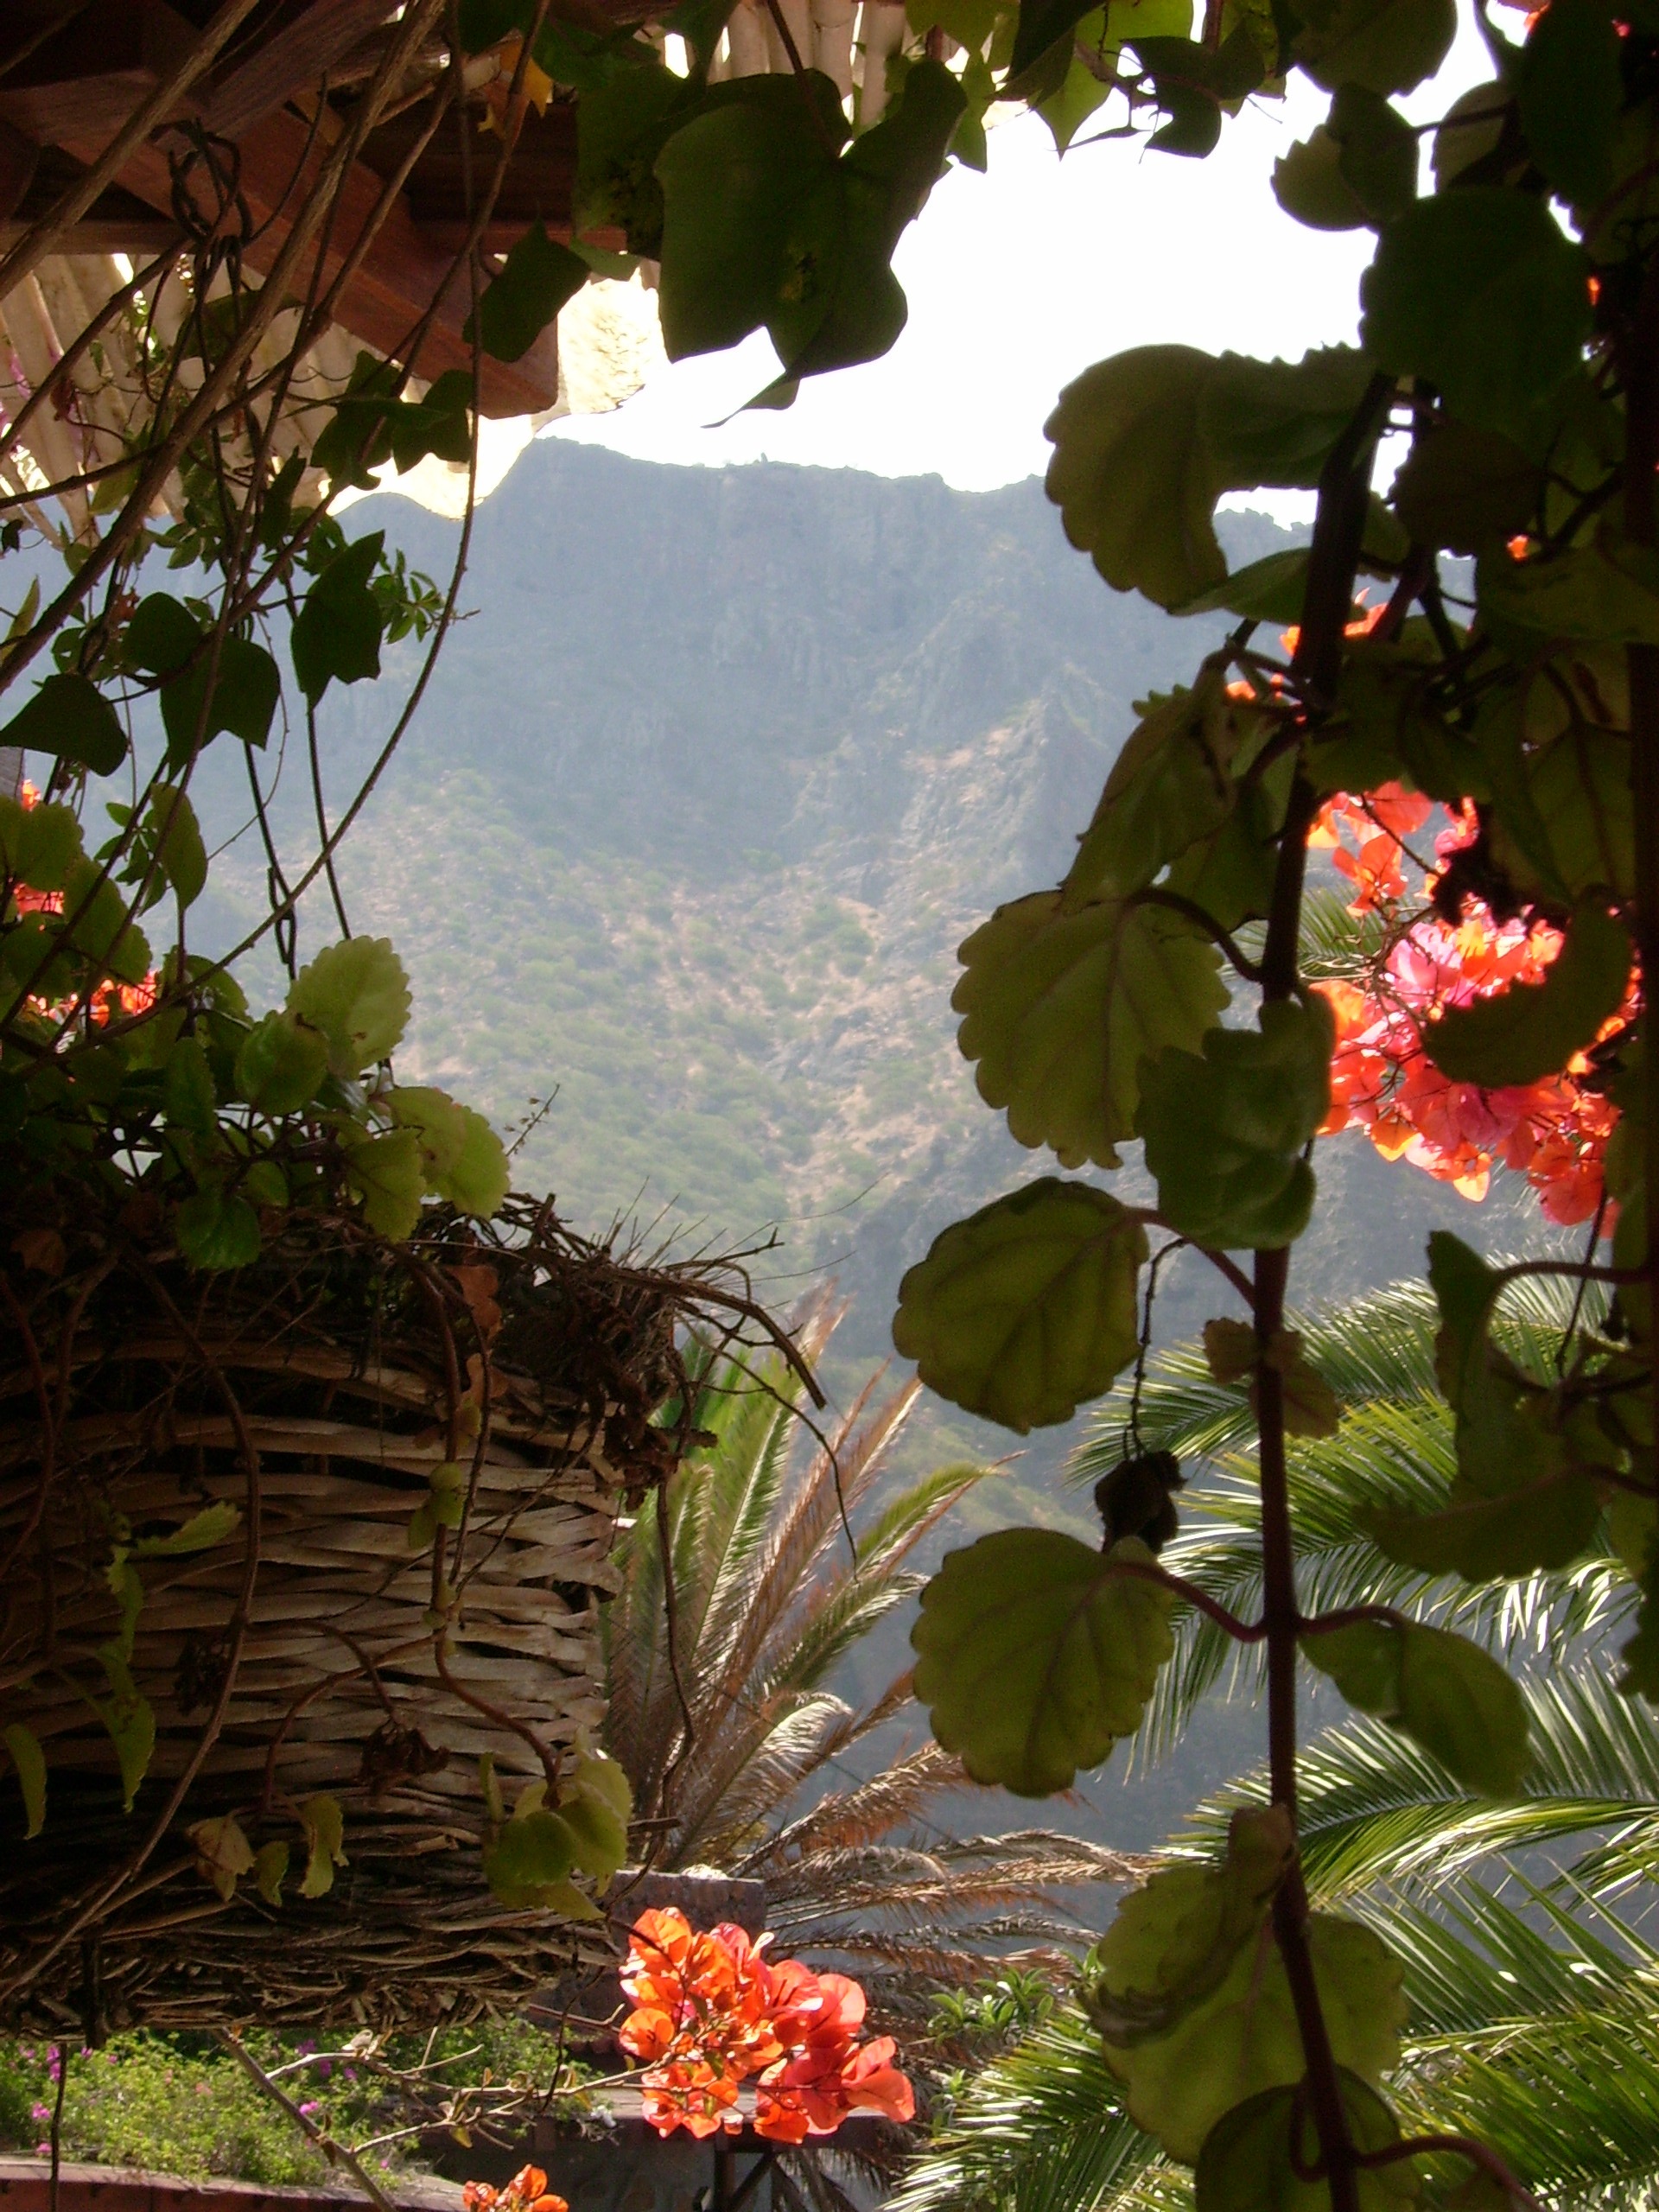
landscape, tree, nature, branch, plant, sunlight, leaf, flower, jungle, autumn, backyard, botany, garden, flora, mountains, tenerife